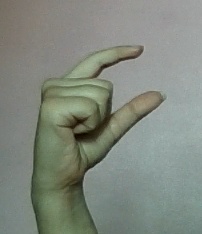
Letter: dal